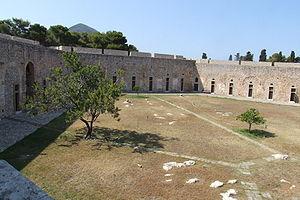
Pylos, aussi connue sous le nom de Navarin, est une ville de Grèce, située en Messénie dans le sud-ouest du Péloponnèse, et bordée par la mer Ionienne. Elle est le siège de la municipalité de Pylos-Nestor, créée par le programme Kallikratis en 2010.